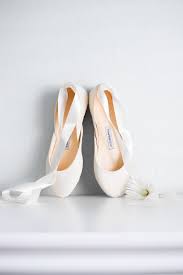
Label: Ballet Flat